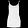
Label: T - shirt / top